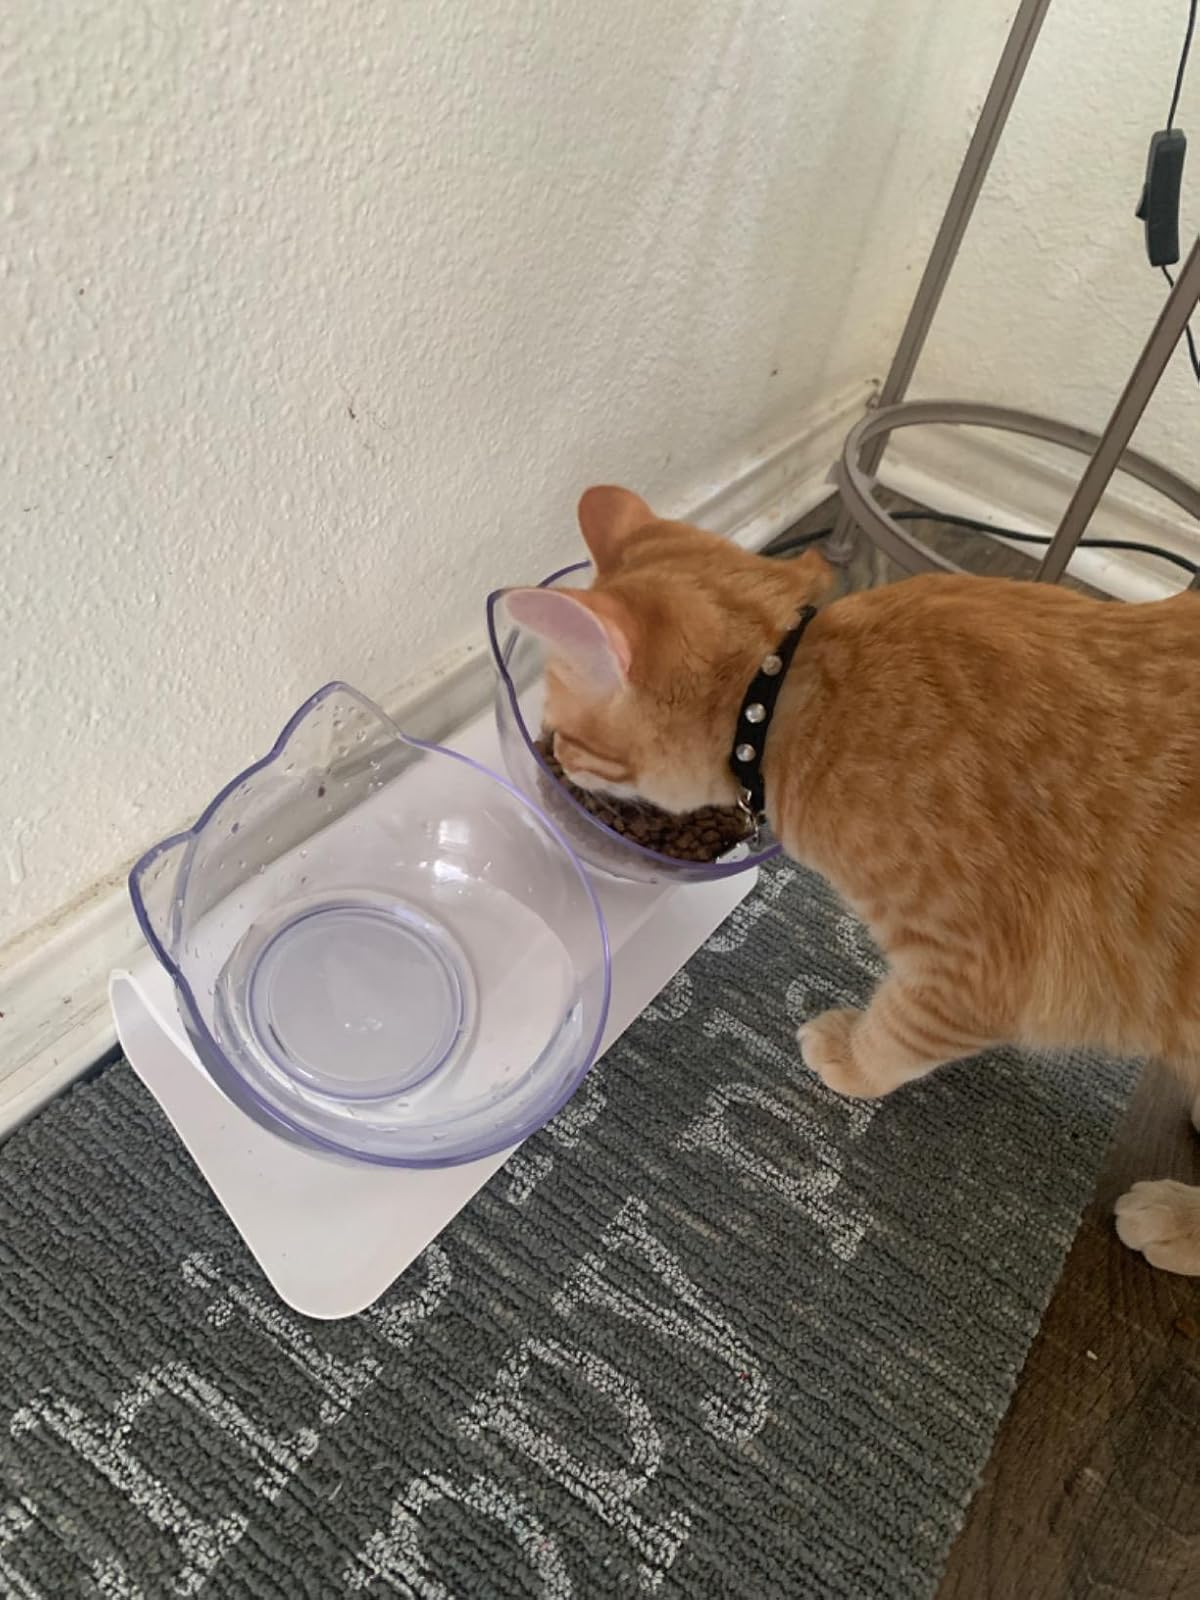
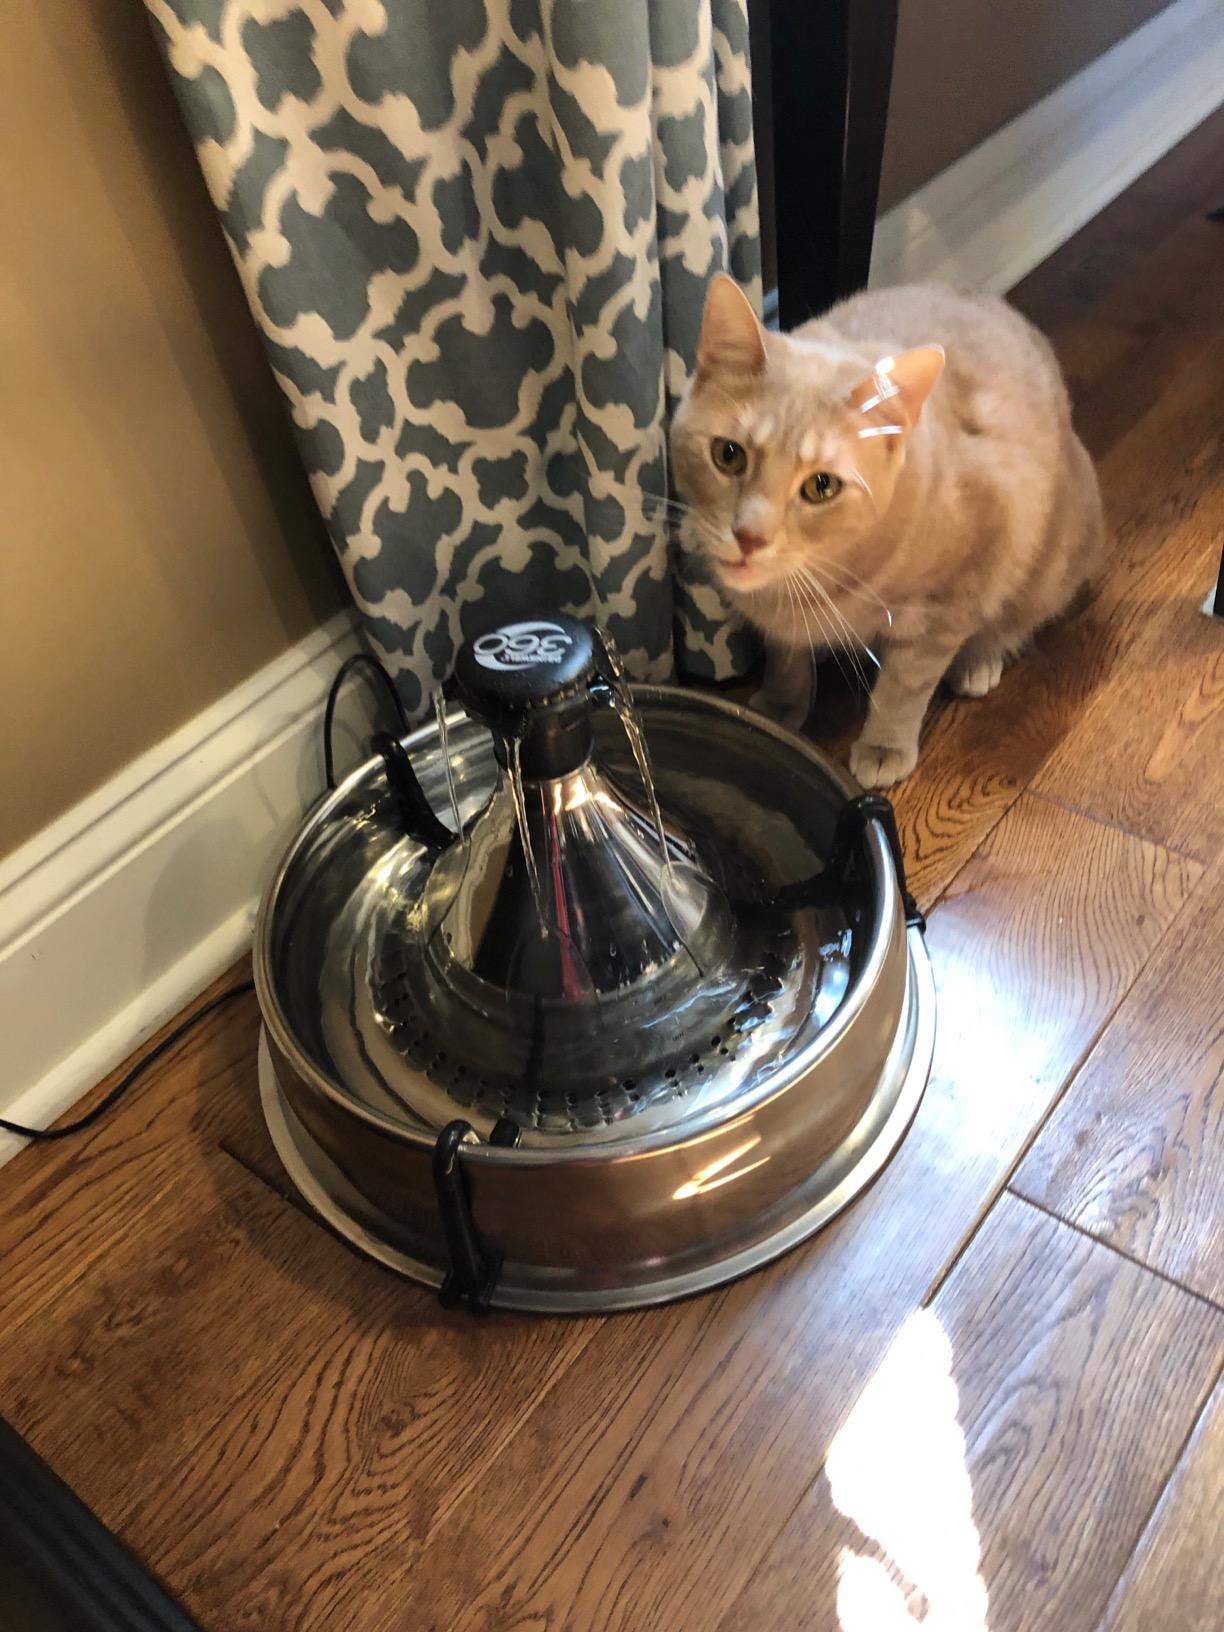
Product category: items_bowl
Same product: no